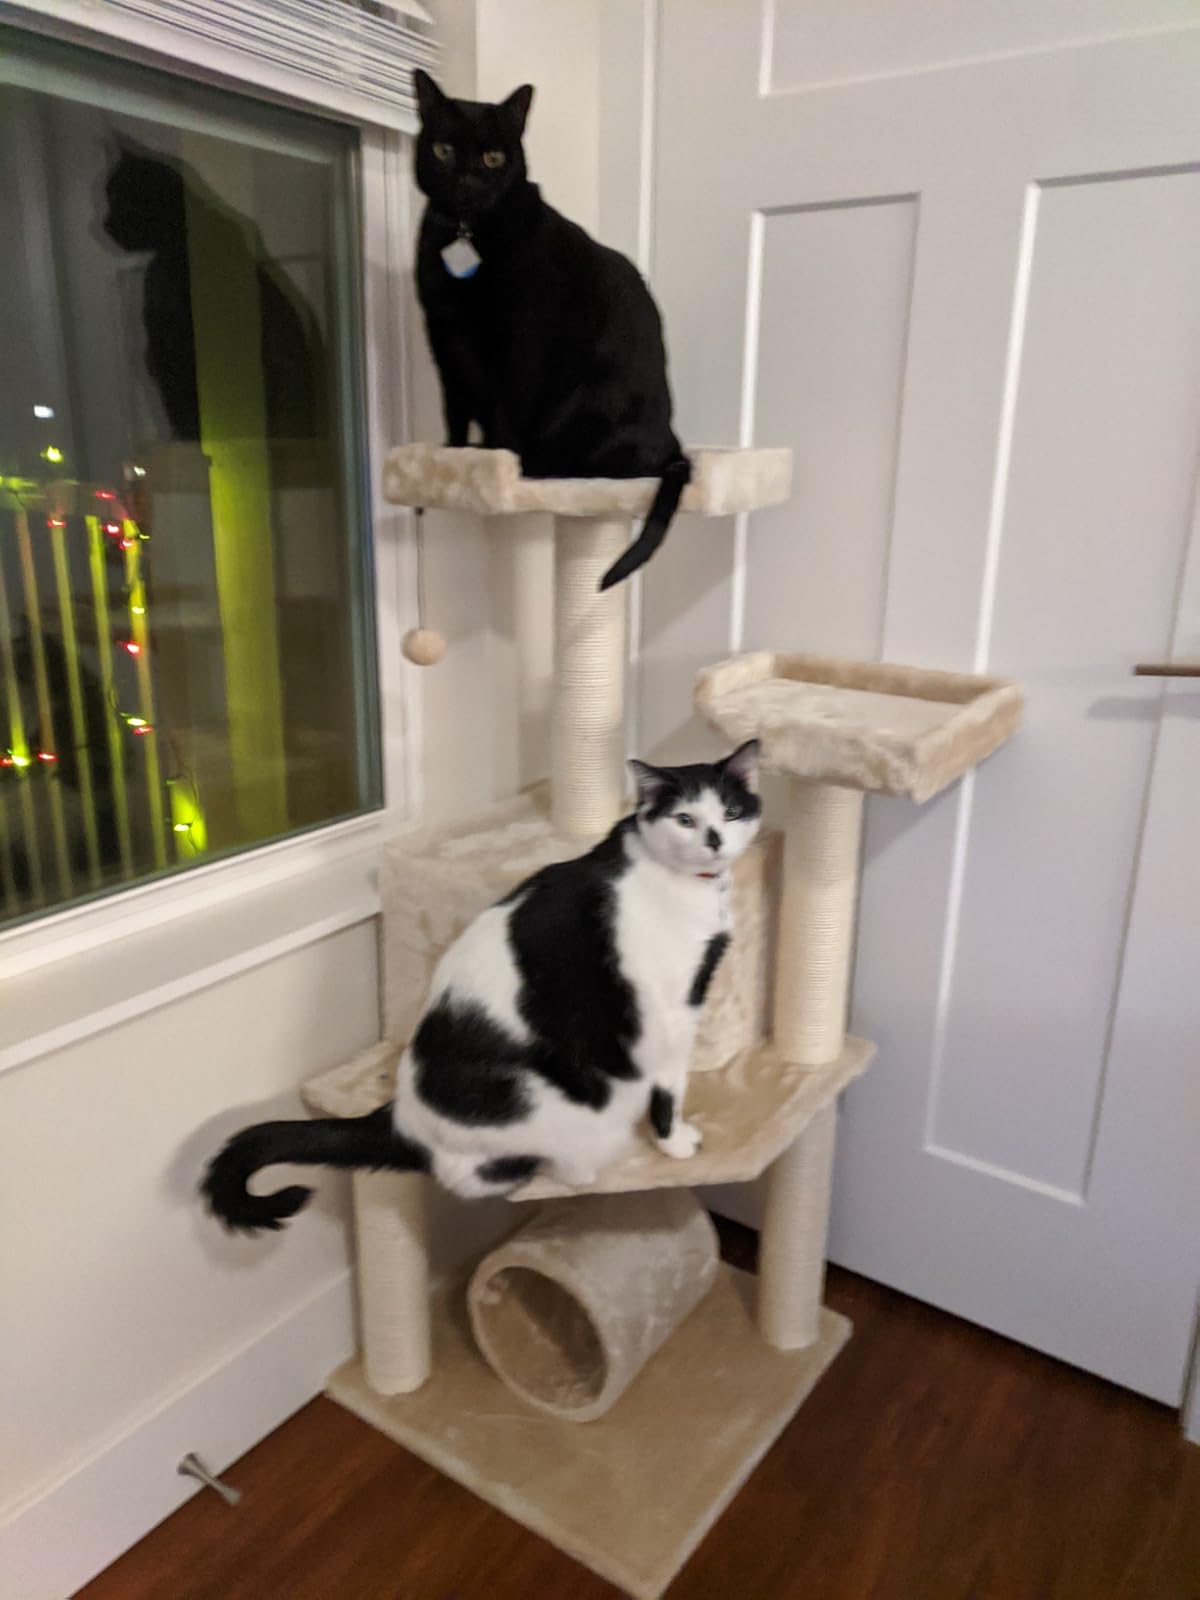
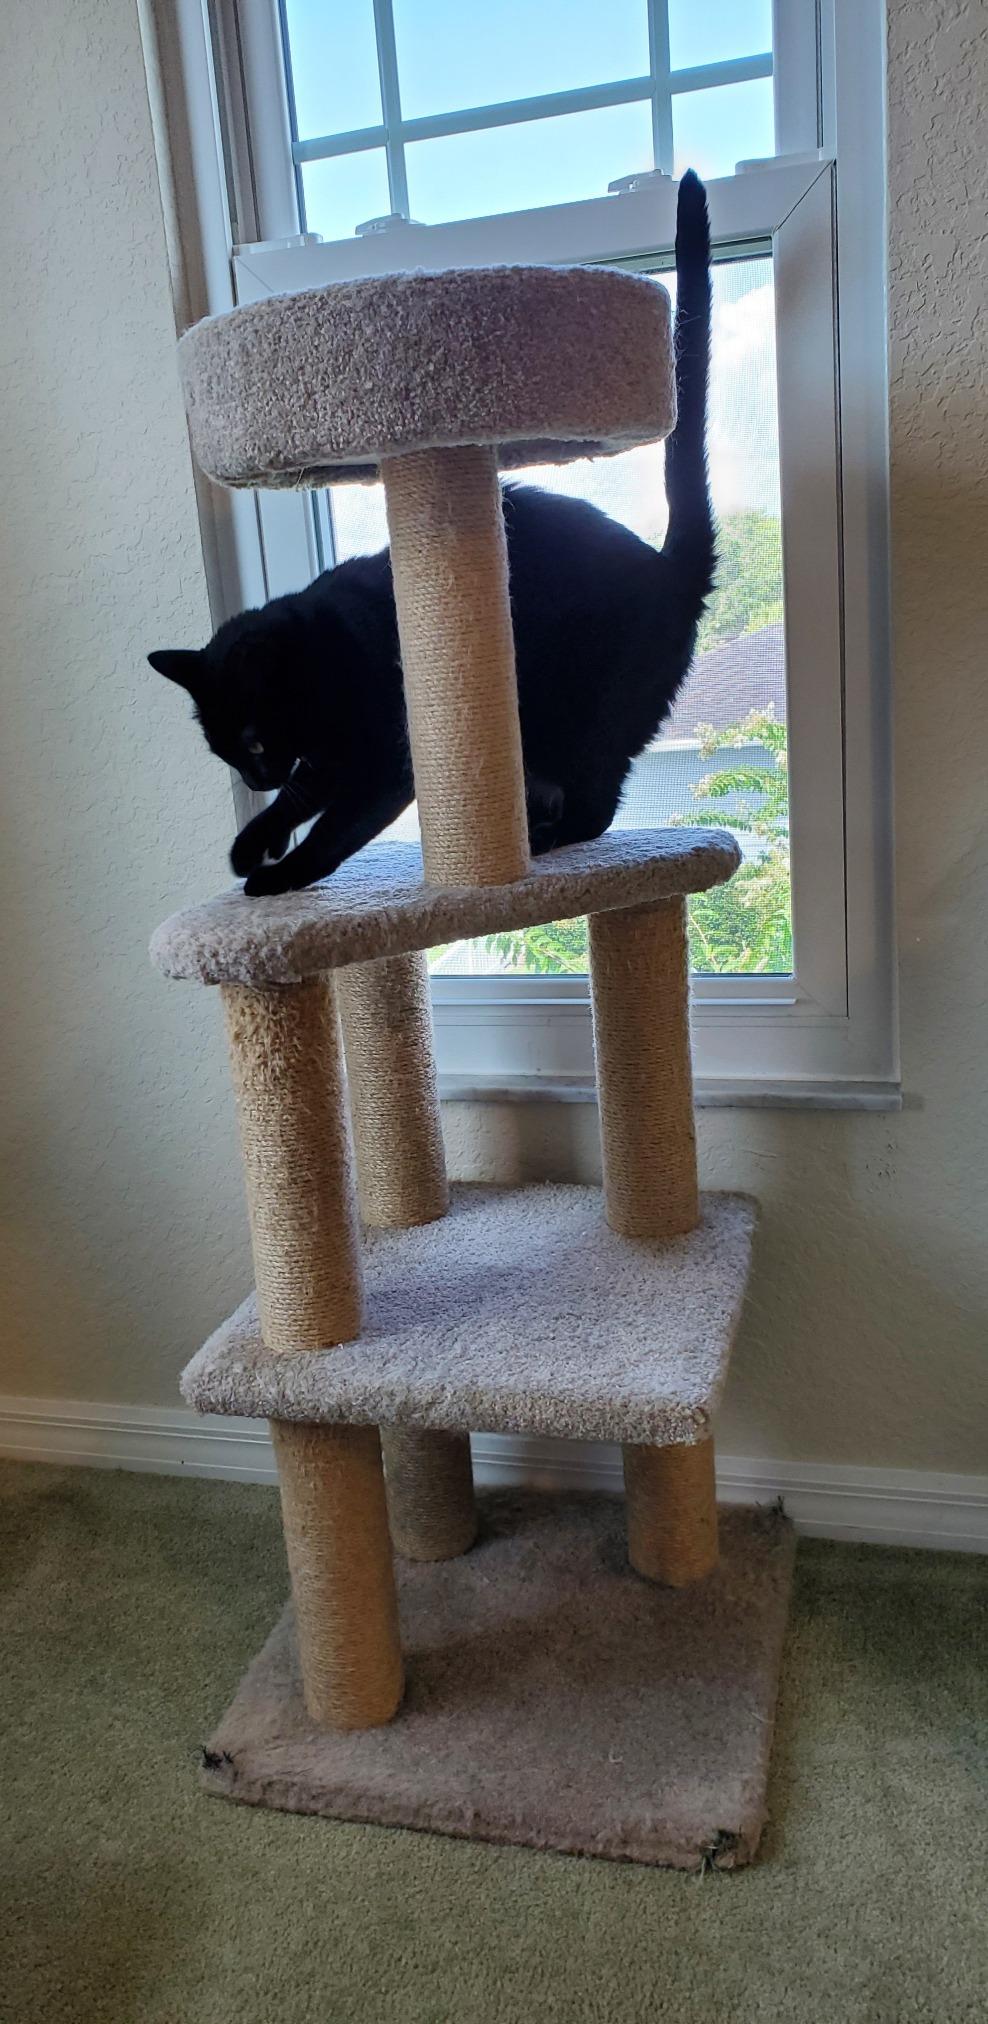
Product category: items_cat tree
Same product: no